Beverly Prosser Gelwick

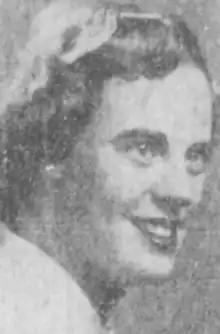
Beverly Prosser, later Gelwick, from a 1955 newspaper

Beverly Ann Prosser Gelwick (September 6, 1932 – July 21, 2023) was an American psychologist. She founded the counseling program at Stephens College, and was director of counseling services at the University of New Hampshire and at Bowdoin College. She held national leadership positions in professional organizations in her field.